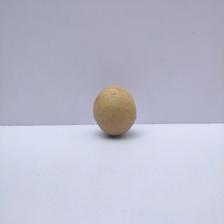
Size: Small